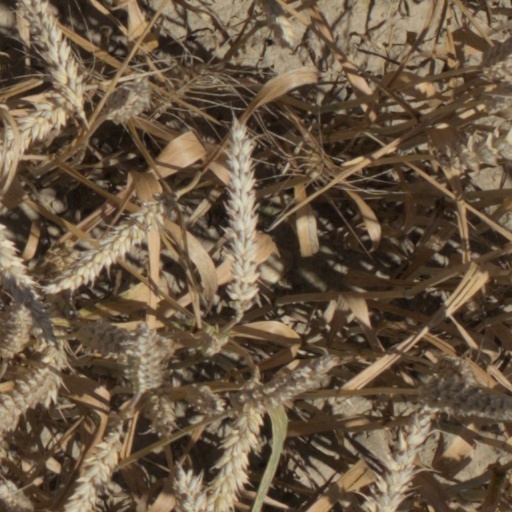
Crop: wheat